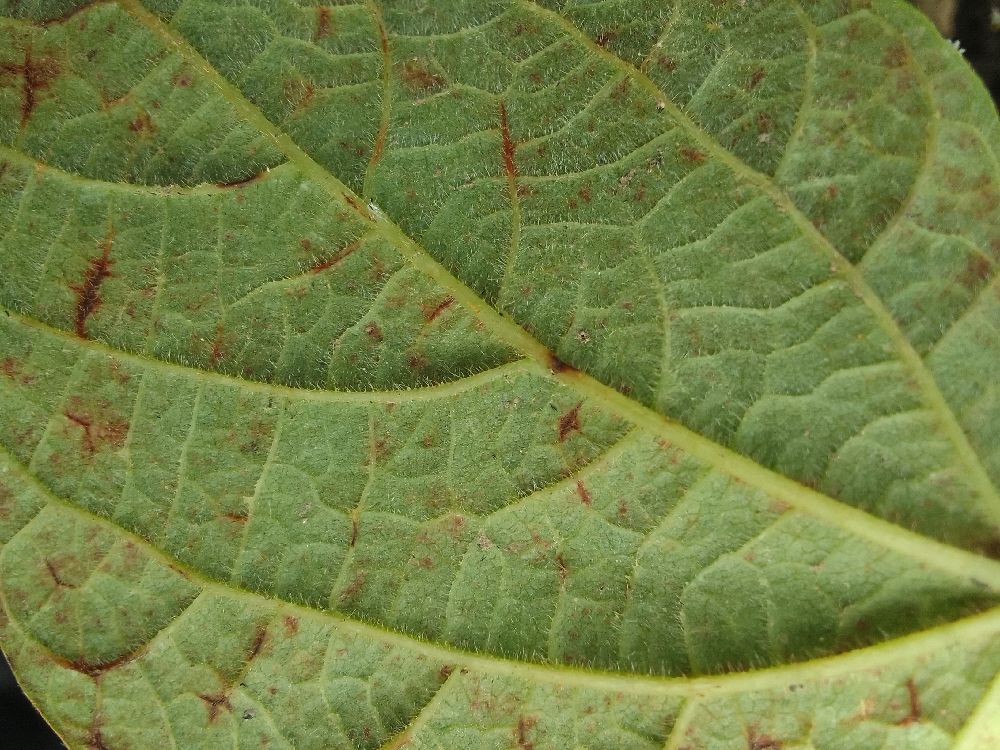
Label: anthracnose